James K. A. Smith

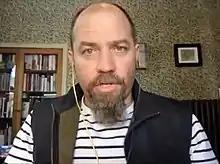
Smith on Rebel Wisdom in 2019

James Kenneth Alexander Smith (born 1970) is a Canadian-American philosopher who is currently Professor of Philosophy at Calvin University, holding the Gary & Henrietta Byker Chair in Applied Reformed Theology & Worldview. He is the current editor-in-chief of the literary journal "Image".